Merlin (Robert de Boron poem)

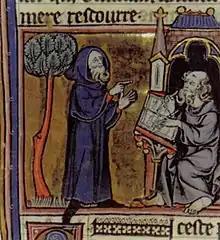
Merlin dictating the story of his life for Blaise to record in a 13th-century illustration for the prose version, "Estoire de Merlin"

Merlin is a partly lost French epic poem written by Robert de Boron in Old French and dating from either the end of the 12th or beginning of the 13th century. The author reworked Geoffrey of Monmouth's material on the legendary Merlin, emphasising Merlin's power to prophesy and linking him to the Holy Grail. The poem tells of his origin and early life as a redeemed Antichrist, his role in the birth of Arthur, and how Arthur became King of Britain. "Merlin"s story relates to Robert's two other reputed Grail poems, and . Its motifs became popular in medieval and later Arthuriana, notably the introduction of the sword in the stone, the redefinition of the Grail, and turning the previously peripheral Merlin into a key character in the legend of King Arthur.